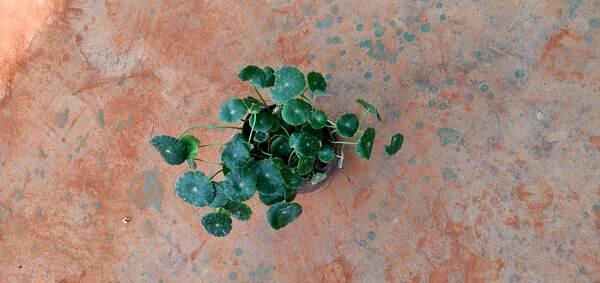
Plant: Brahmi